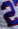
Number: 2